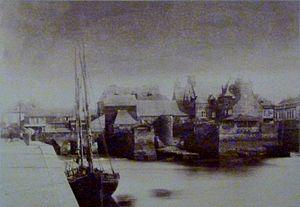
Anonyme
Landerneau [lɑ̃dɛʁno] est une commune du département du Finistère, dans la région Bretagne, en France. Ses habitants, les Landernéens et les Landernéennes, étaient au nombre de 15 781 au recensement de 2017, ce qui faisait de Landerneau la quatrième ville du département.